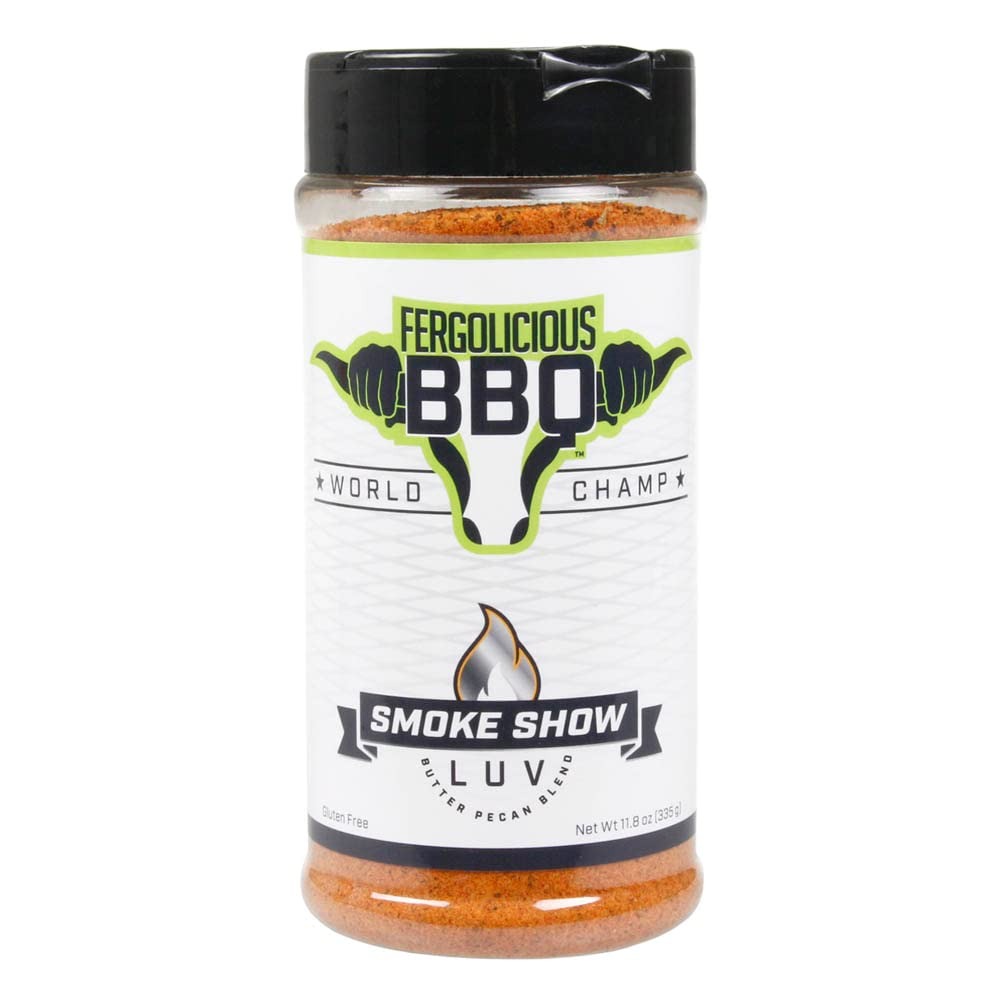
Item Name: Fergolicious BBQ 11.8 oz Smoke Show Luv Rub Sweet & Savory Butter Pecan Blend 0.85 pounds
Bullet Point 1: Sweet & savory butter pecan blend
Bullet Point 2: Tastes great on beef, poultry, vegetables, and more
Bullet Point 3: Gluten-free
Bullet Point 4: Contains milk
Bullet Point 5: Net wt: 11.8 oz (335g)
Bullet Point 6: Item Form : Powder
Product Description: Fergolicious - Smokeshow butter pecan rub. Ideal to add to your beef, pork, chicken, or seafood. Smokey pecan profile and a sweet buttery finish. Gluten free. MSG free.
Value: nan
Unit: None

Price: 10.98